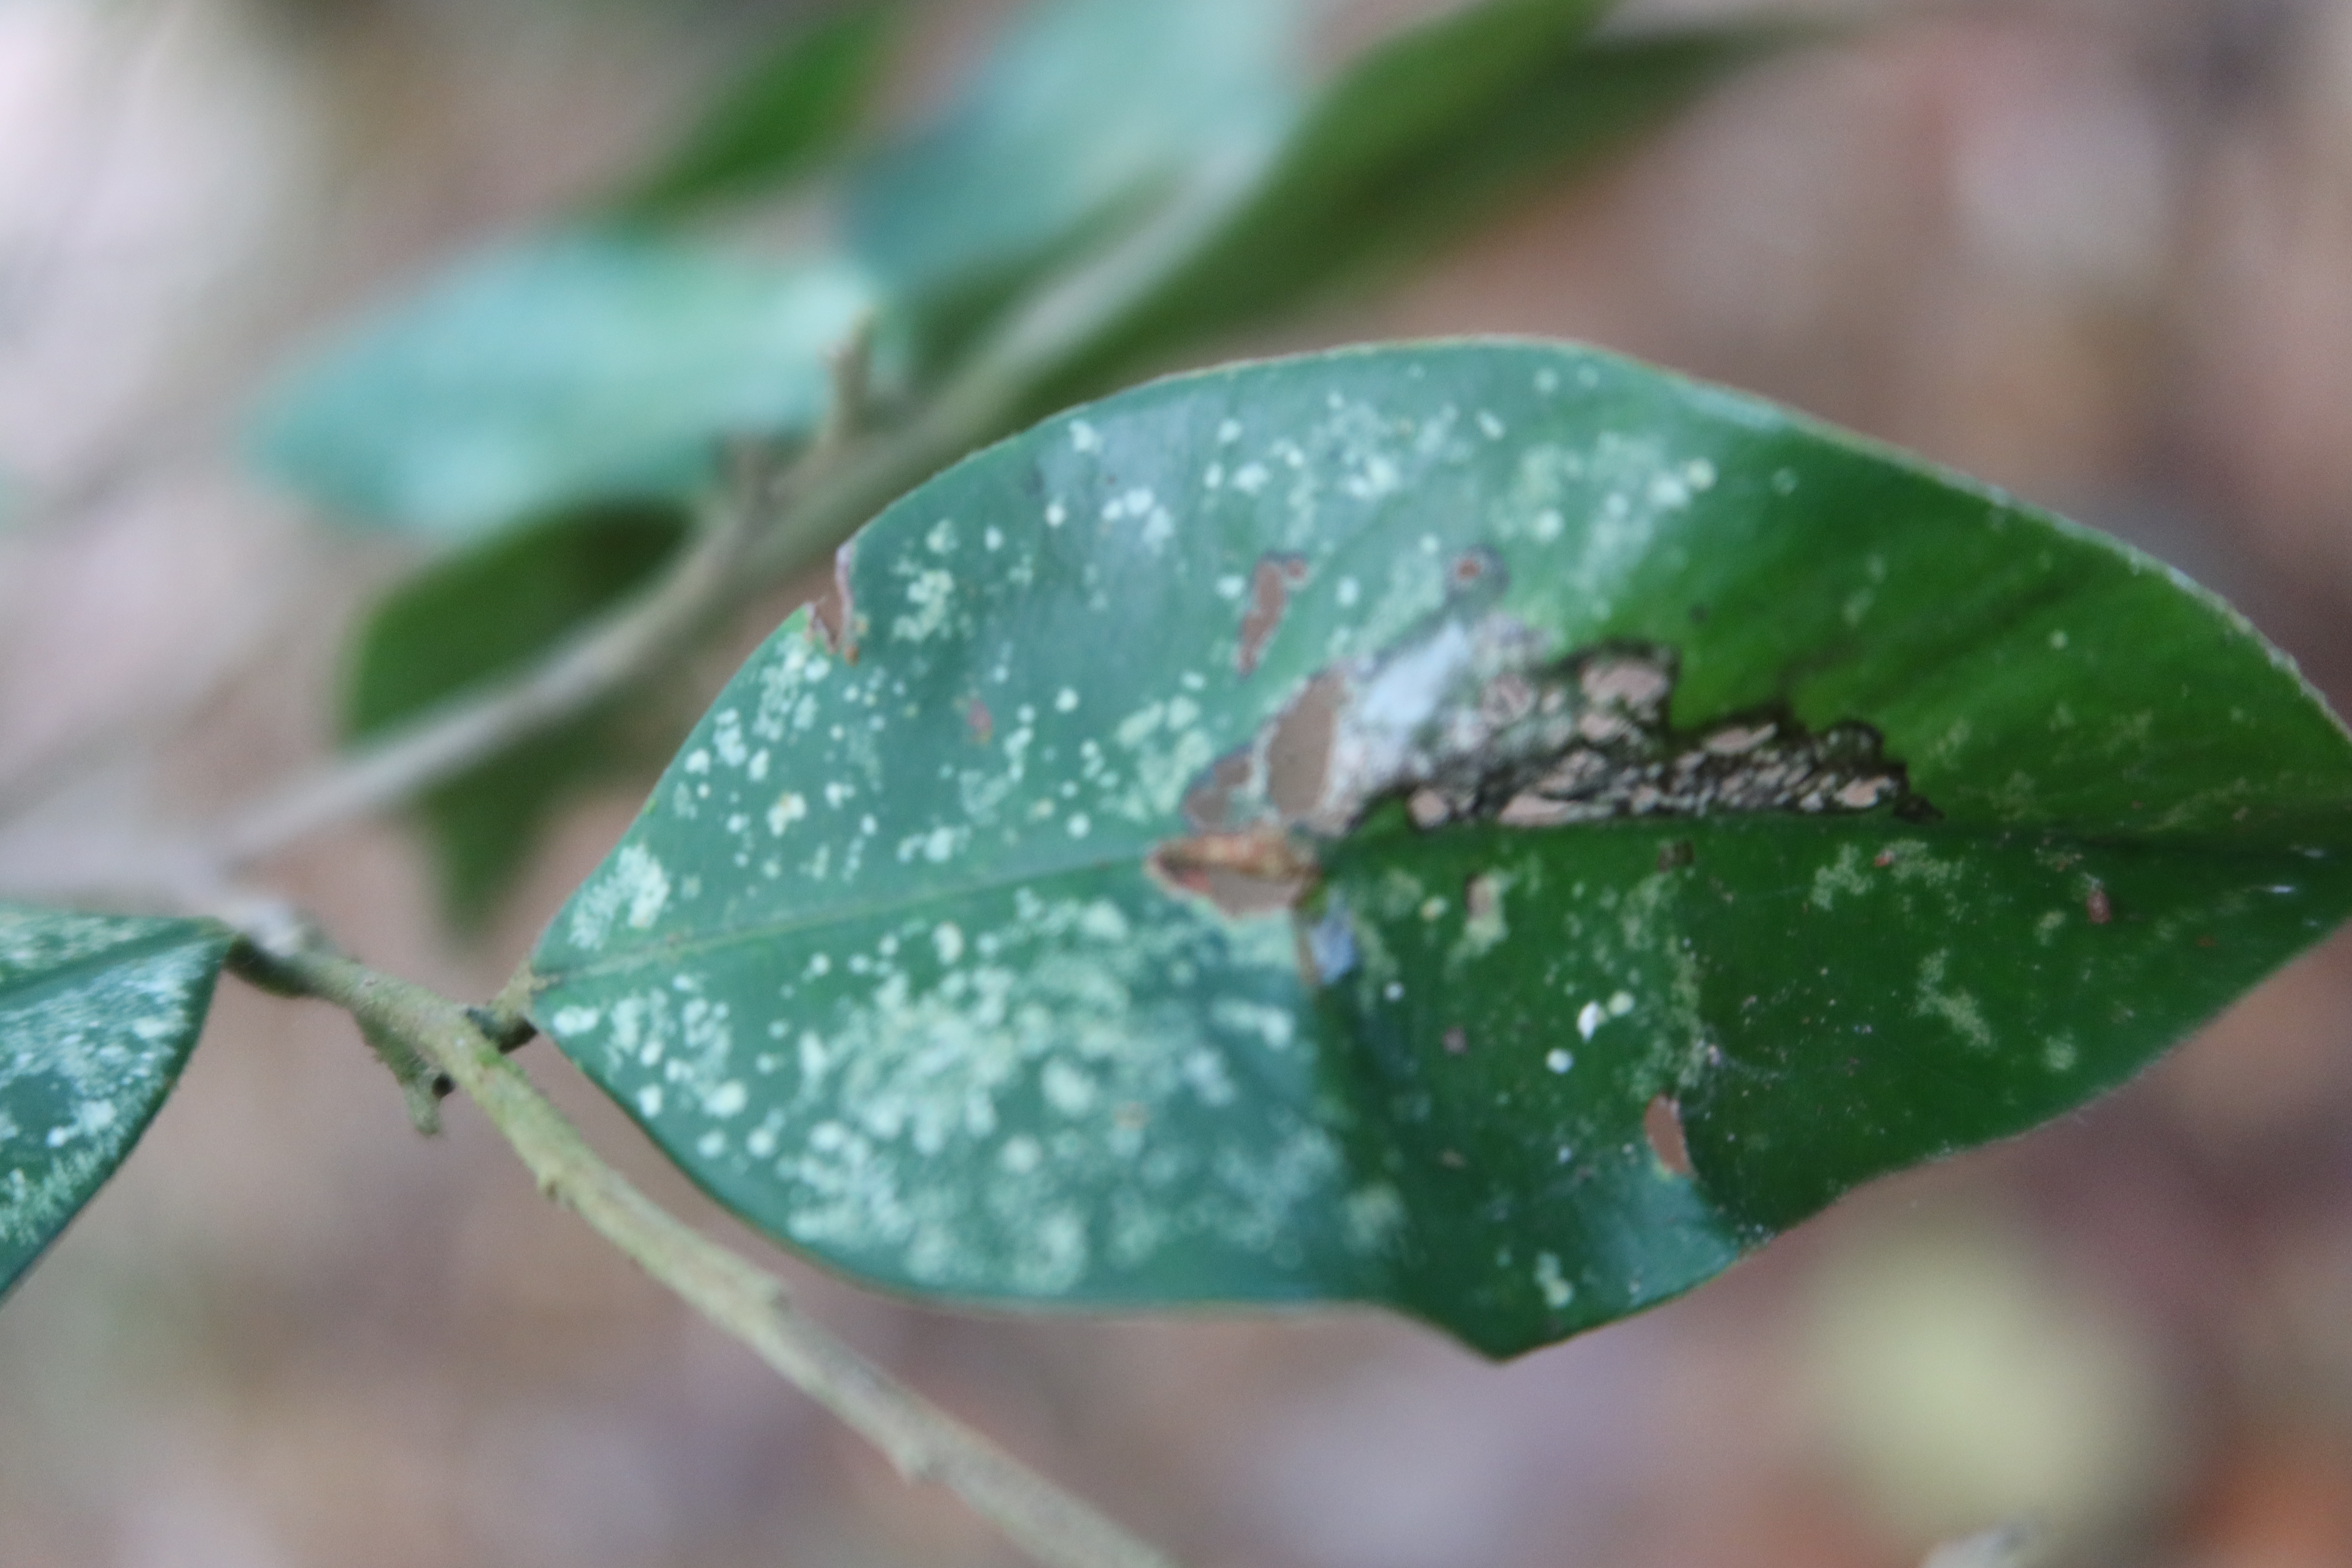
Label: Powdery mildew